King of the Circus

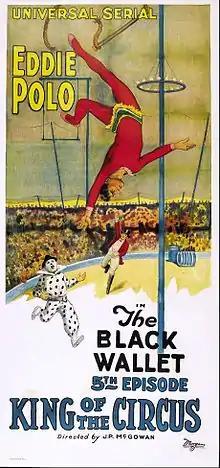
Film poster

King of the Circus is a 1920 American action film serial directed by J. P. McGowan. The film is considered to be lost.